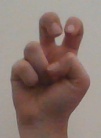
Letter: toot